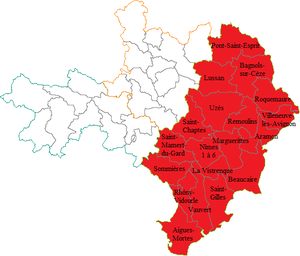
Carte des cantons composant l'arrondissement de Nîmes (Gard)